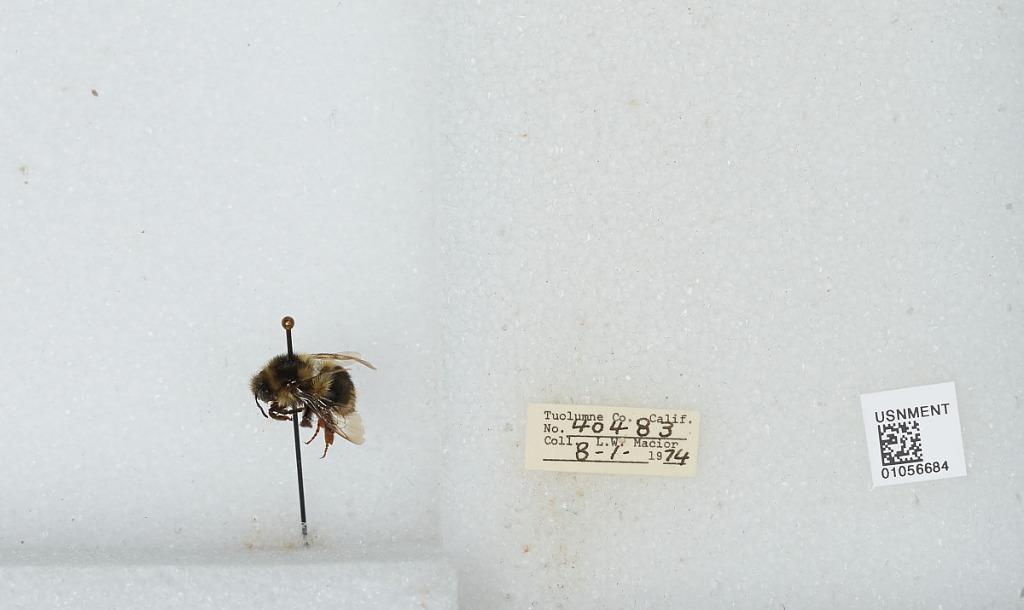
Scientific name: Bombus bifarius nearcticus
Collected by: L. Macior
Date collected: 1974-8-1
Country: United States
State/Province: California
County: Tuolumne
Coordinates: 38.02, -119.93